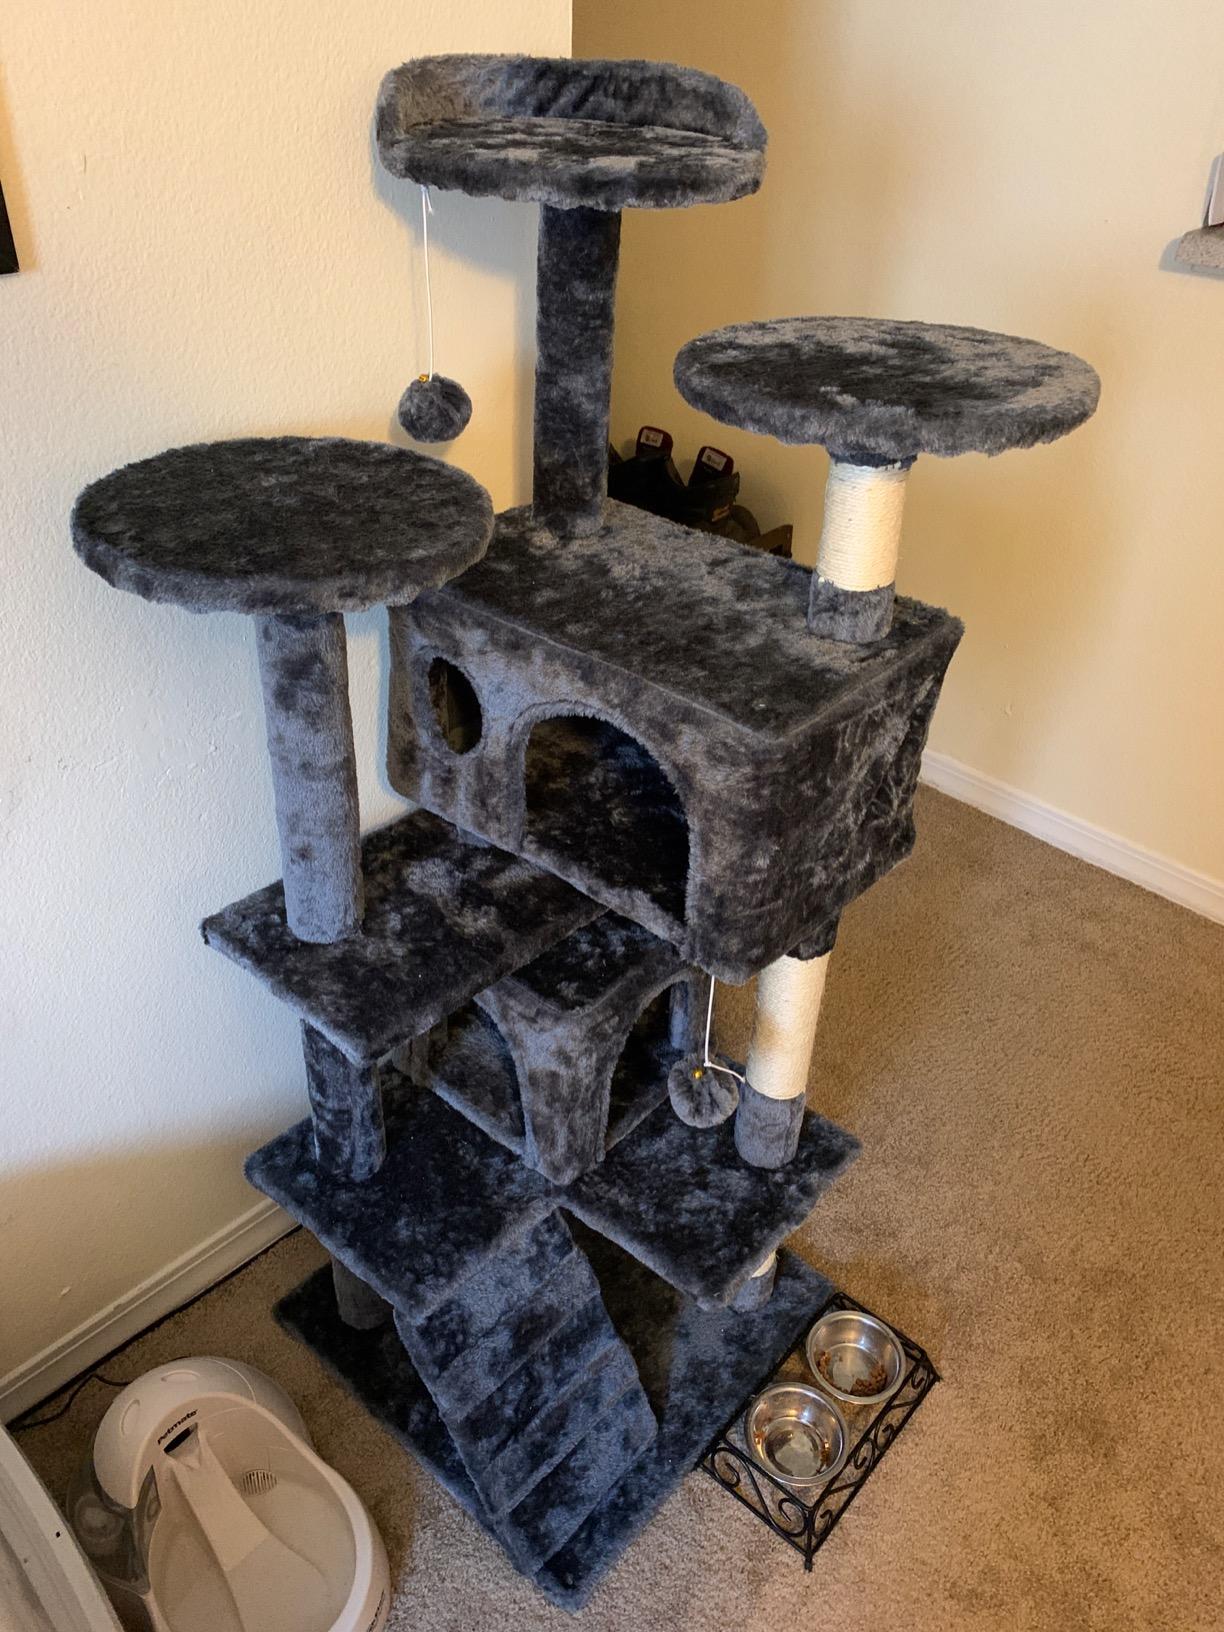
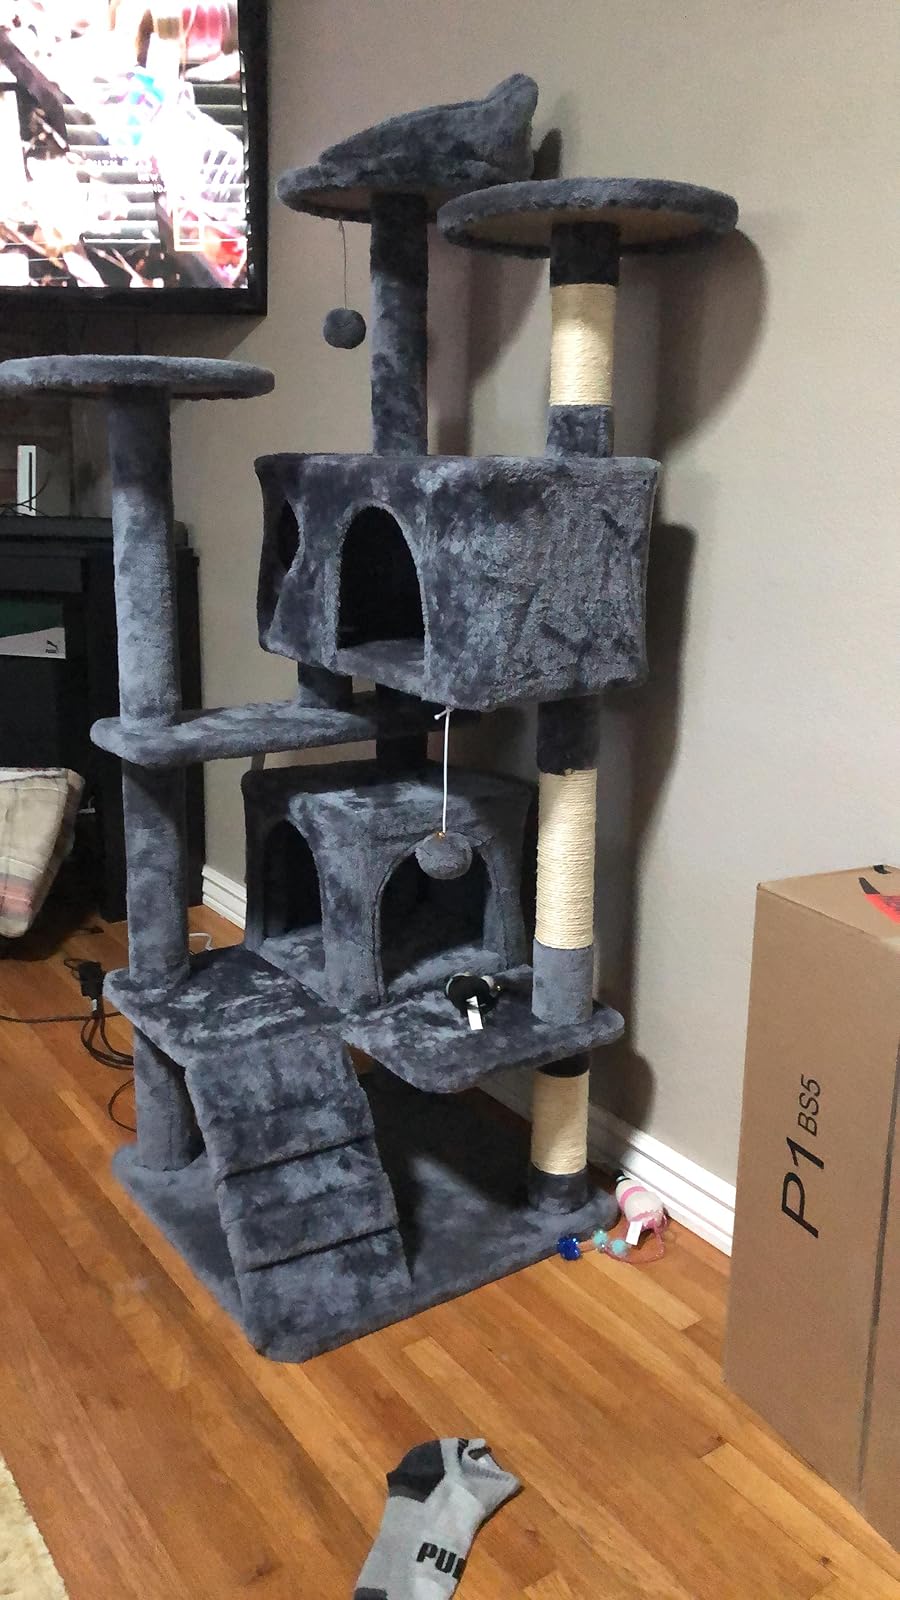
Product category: items_cat tree
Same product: yes